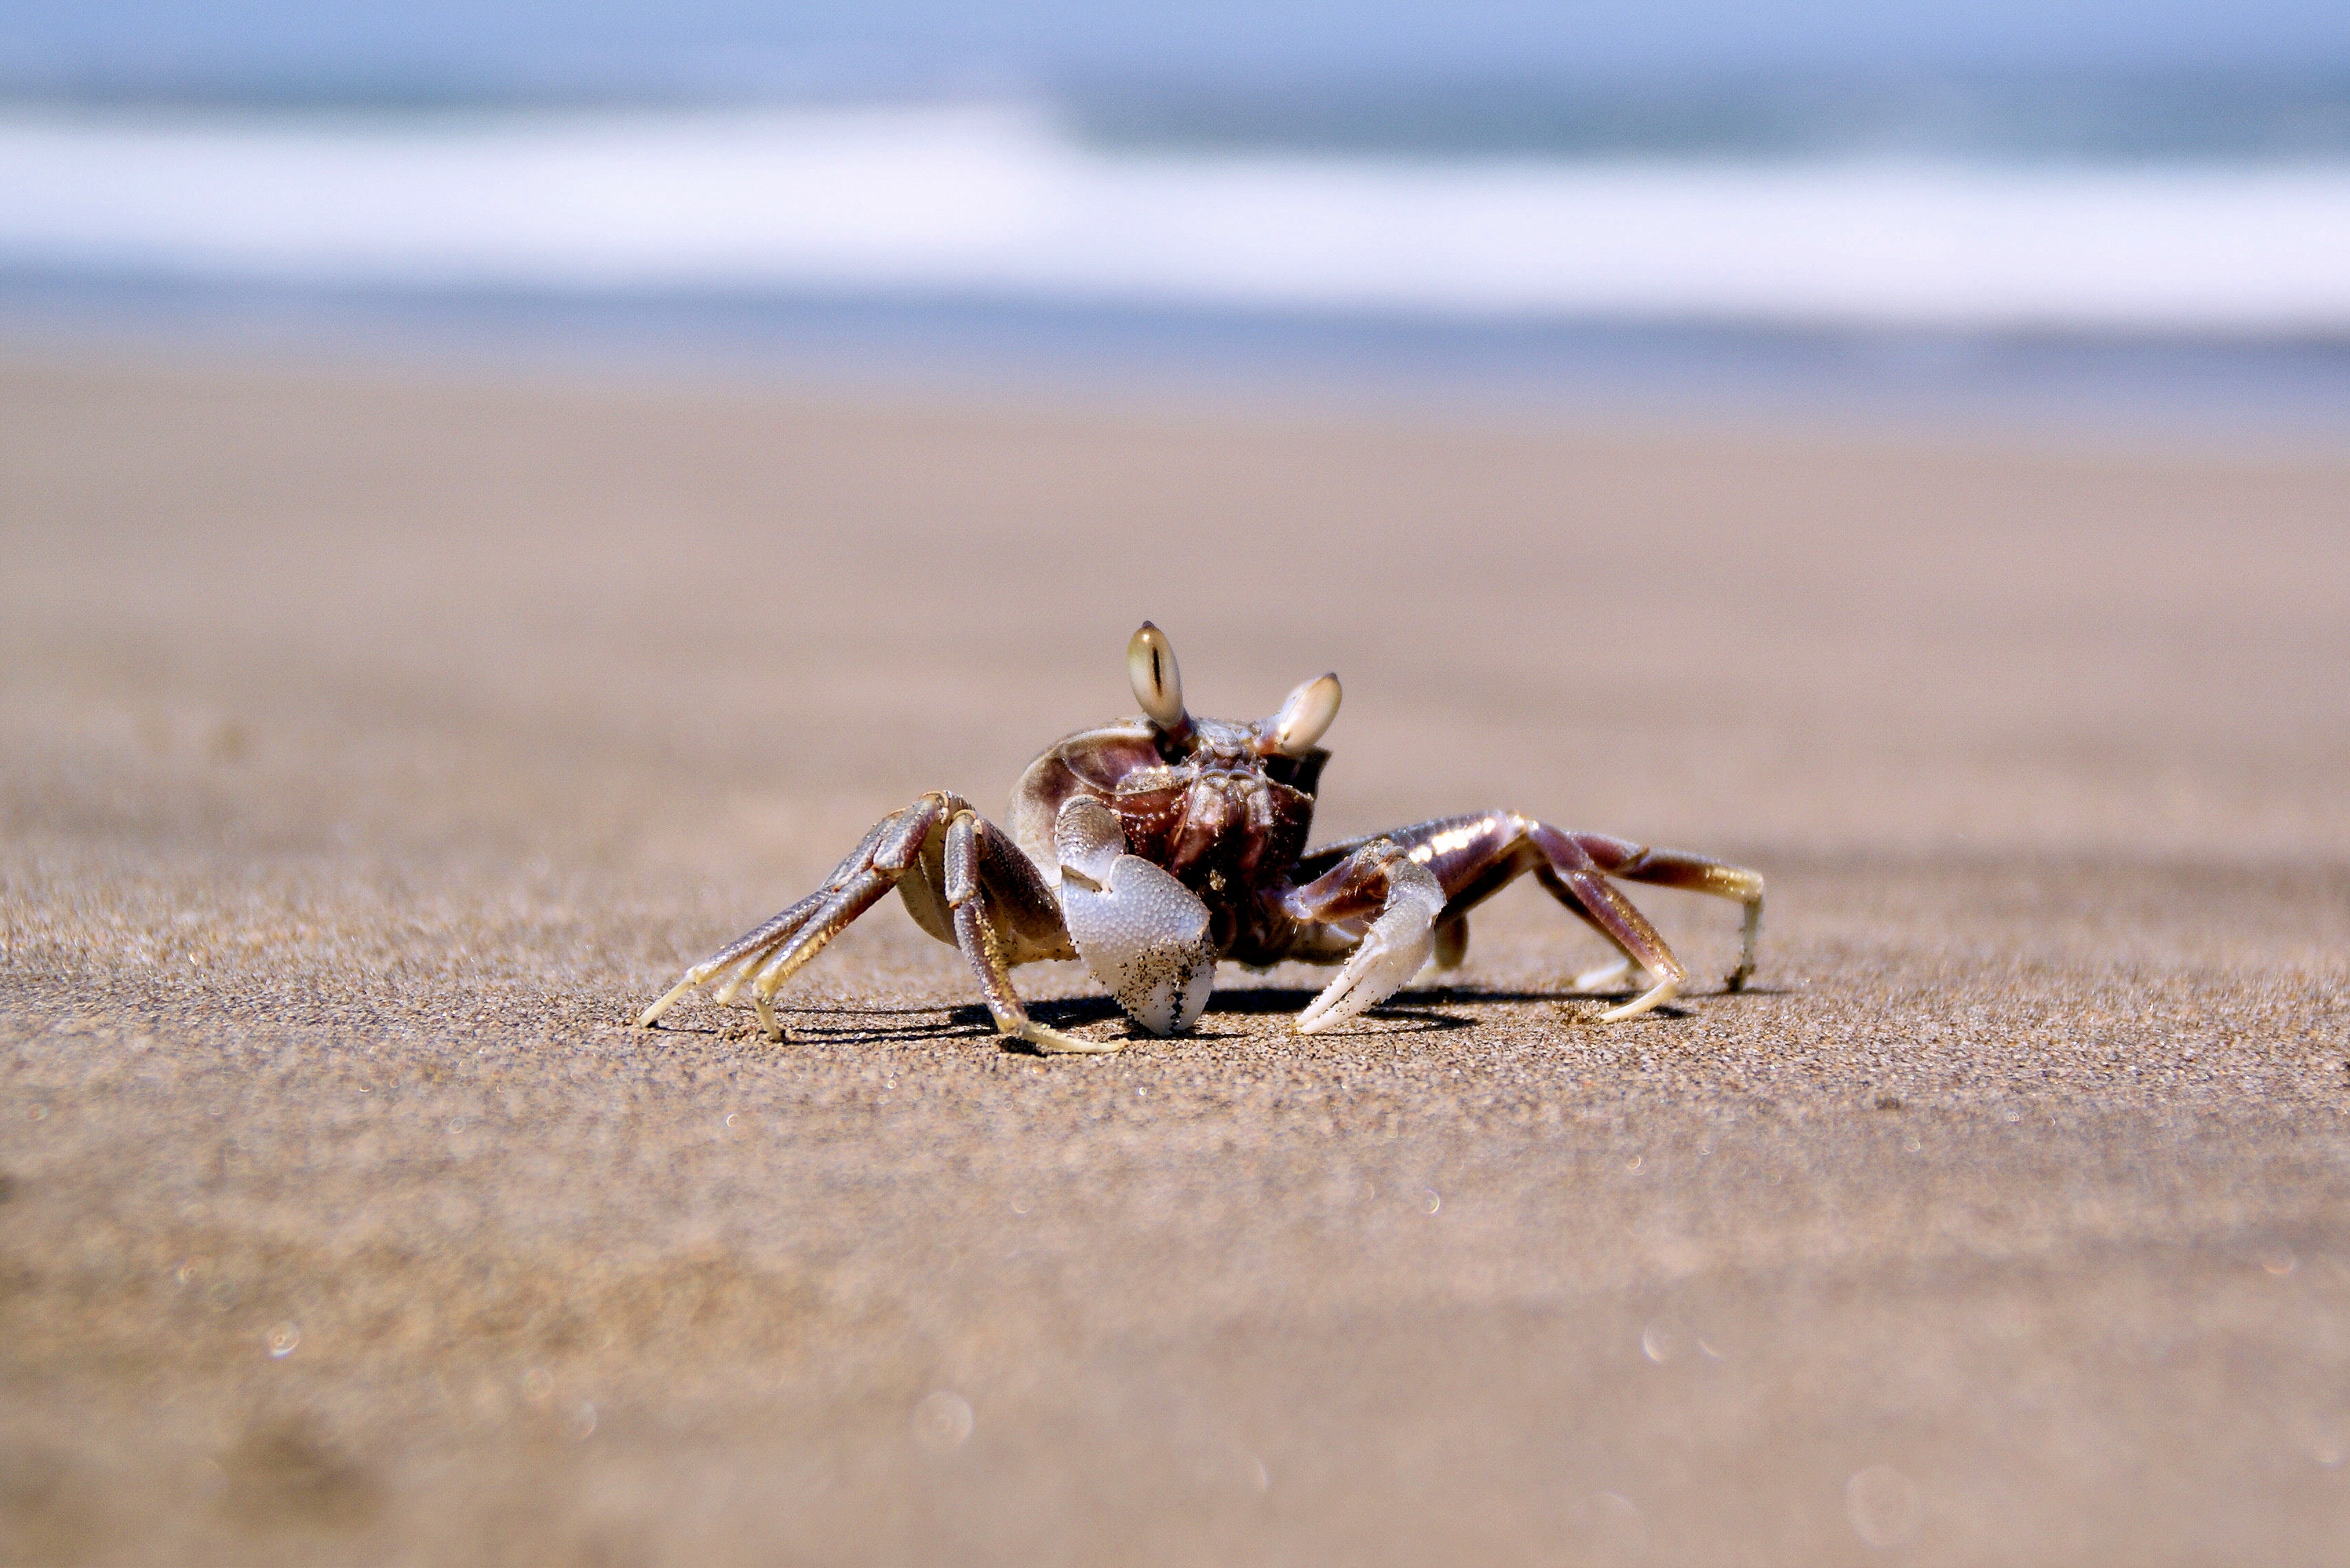
sea, sand, ocean, coastline, insect, fauna, crab, invertebrate, close up, pest, macro photography, arthropod